Daggerboard

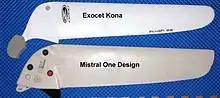
Windsurf daggerboards from Exocet Kona and Mistral One Design

A daggerboard is a retractable centreboard used by various sailing craft. While other types of centreboard may pivot to retract, a daggerboard slides in a casing. The shape of the daggerboard converts the forward motion into a windward lift, countering the leeward push of the sail. The theoretical centre of lateral resistance is on the trailing edge of the daggerboard.